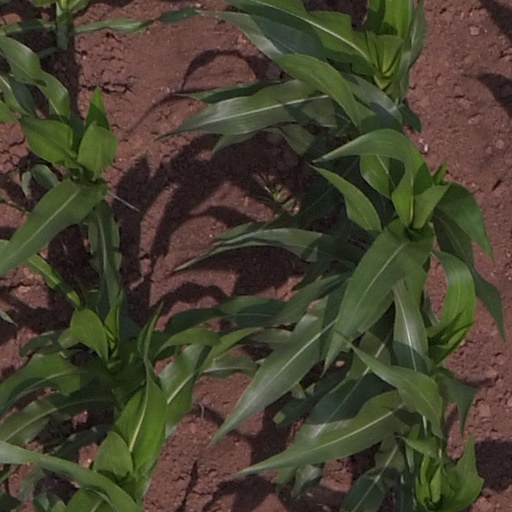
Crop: maize; corn